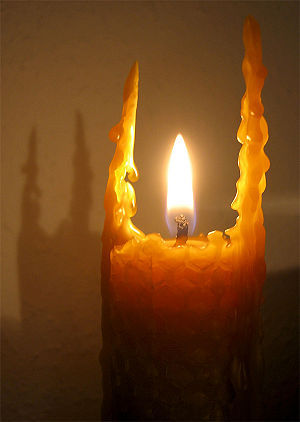
Bivoks / Brug af bivoks gennem historien
Et lys af bivoks.
Bivoks er en voks, der produceres af bier i kirtler på bagkroppen og ses som små skæl, der vokser ud mellem leddene i biens bagkrop. Voksen bruges af bierne til at bygge de vokstavler, som hele boet består af. Tavlerne består af omtrent vandretliggende, sekskantede celler til begge sider.